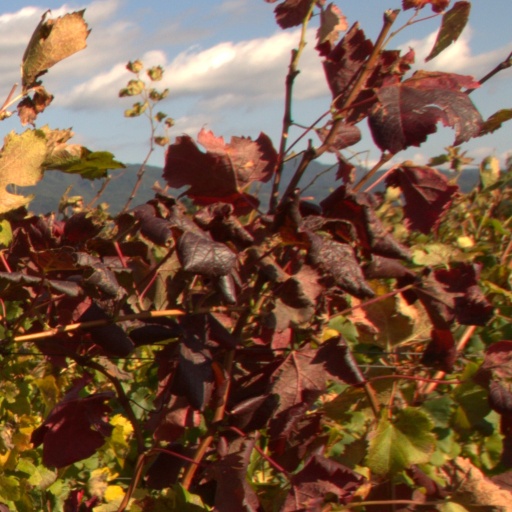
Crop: grape